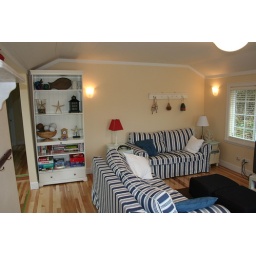
The living room, with double bed in the sofa, seating for six, cable TV and many games, books and DVDs